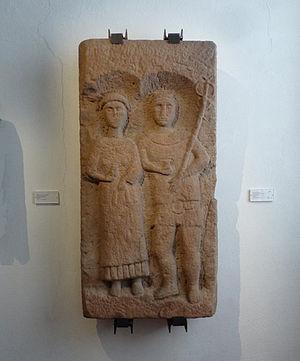
Stèle représentant Mercure et Rosmerta, vêtus du costume gaulois. Début du 4e siècle après JC. Trouvé à Châtenois (Bas-Rhin). Musée archéologique de Strasbourg.
Châtenois est une commune française située dans le département du Bas-Rhin, en région Grand Est.